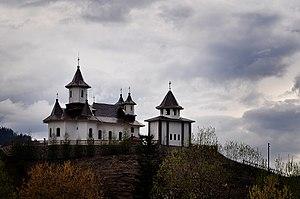
Războieni est une commune roumaine du județ de Neamț, dans la région historique de Moldavie et dans la région de développement du Nord-Est.